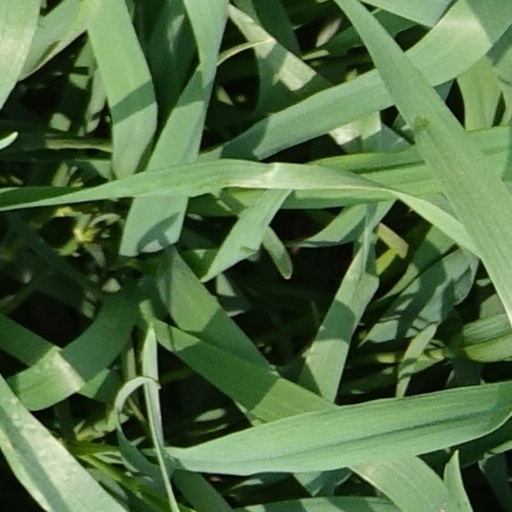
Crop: wheat